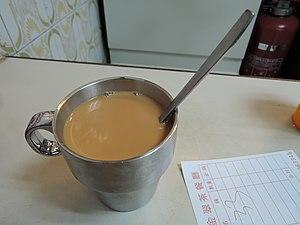
Le thé au lait hongkongais ou thé au lait chaussette est un thé noir agrémenté de lait concentré non sucré ou de lait concentré sucré servi à Hong Kong ou ailleurs. Il est inscrit sur la liste représentative du patrimoine culturel hongkongais.